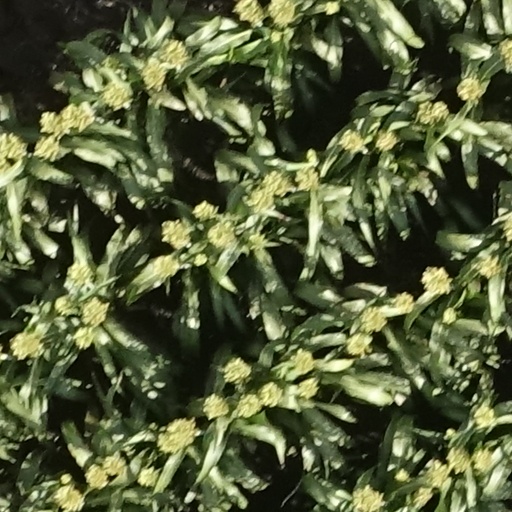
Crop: sorghum